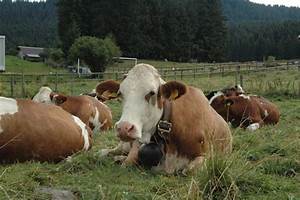
Label: cow